Polo Grounds

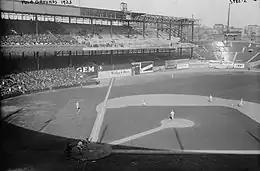
Polo Grounds expansion in progress during the 1923 season

In the very early morning hours of Friday, April 14, 1911, a fire of uncertain origin swept through the stadium's horseshoe-shaped grandstand, consuming wood and leaving only steel uprights in place. The gaps between some sections of the stands saved a good portion of the outfield seating and the clubhouse from destruction. Giants owner John T. Brush decided to rebuild the Polo Grounds with concrete and steel, renting Hilltop Park from the Highlanders during reconstruction.